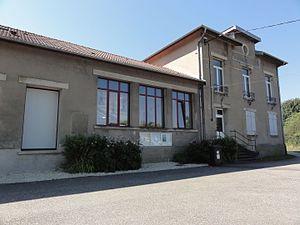
Chattancourt (Meuse) mairie
Chattancourt est une commune française située dans le département de la Meuse, en région Grand Est.